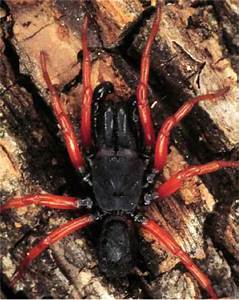
Label: spider